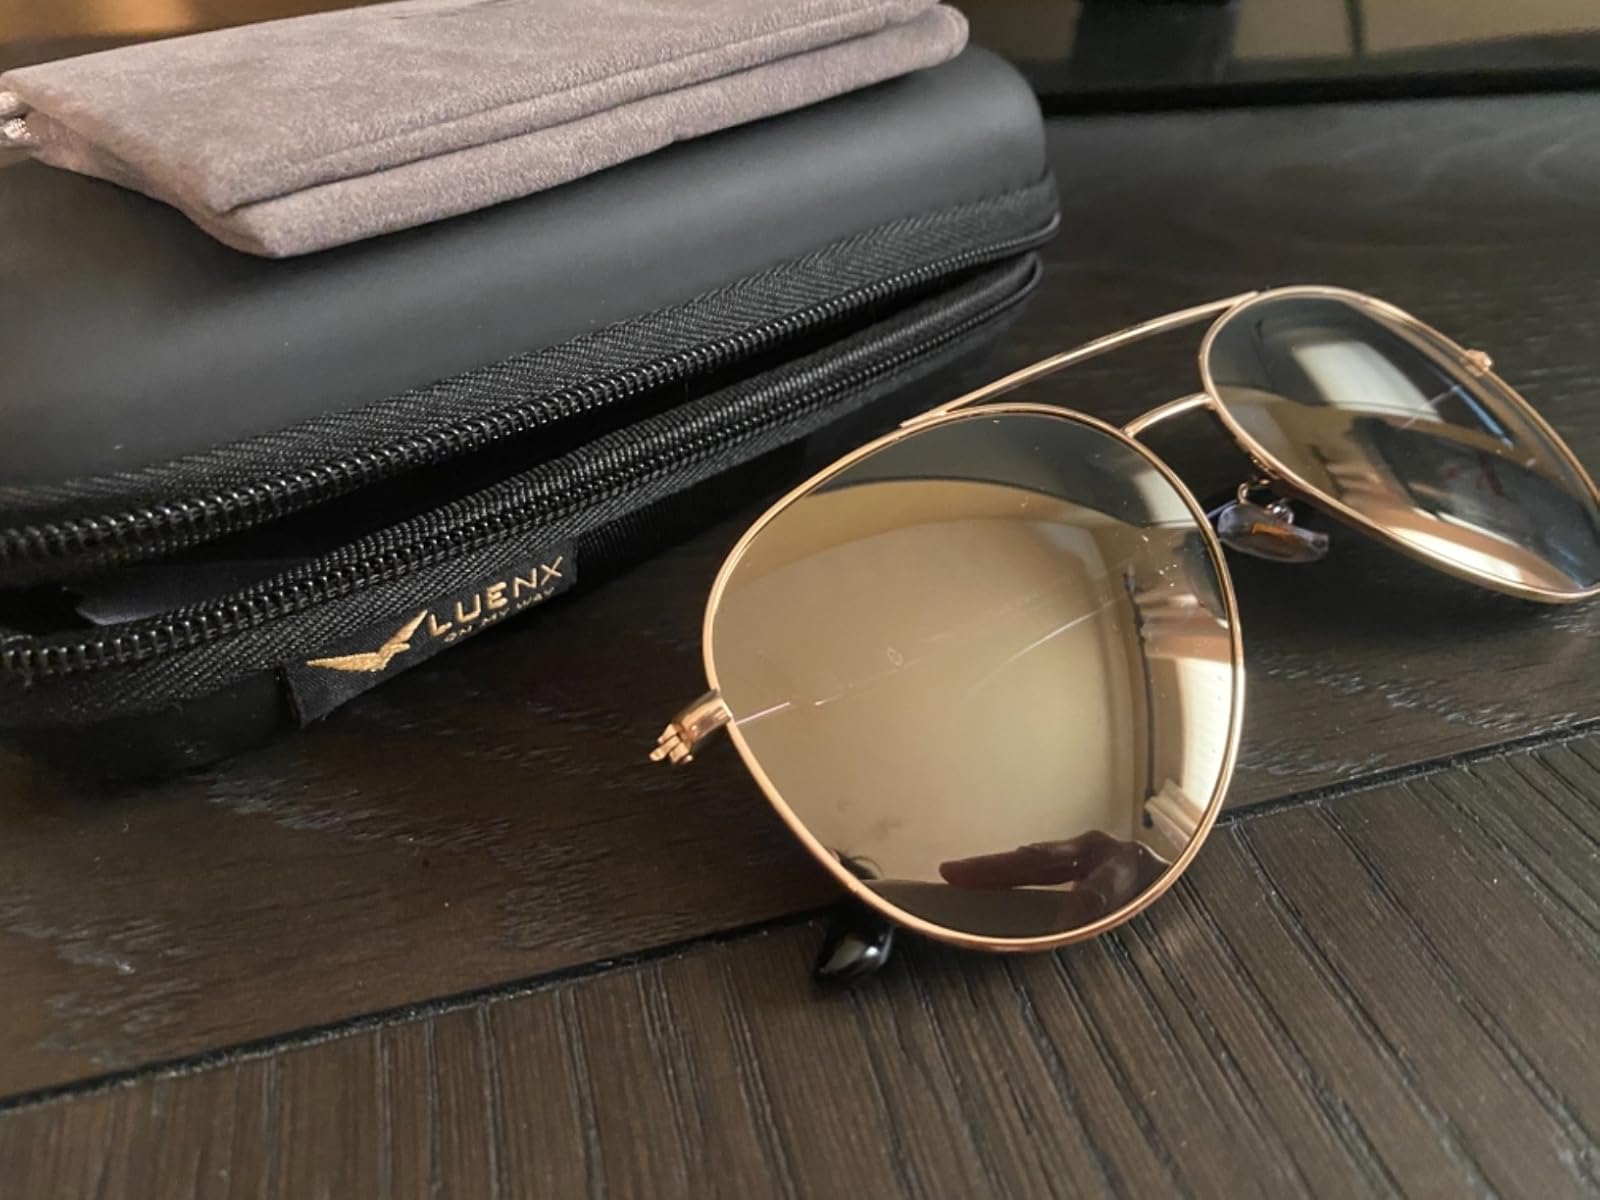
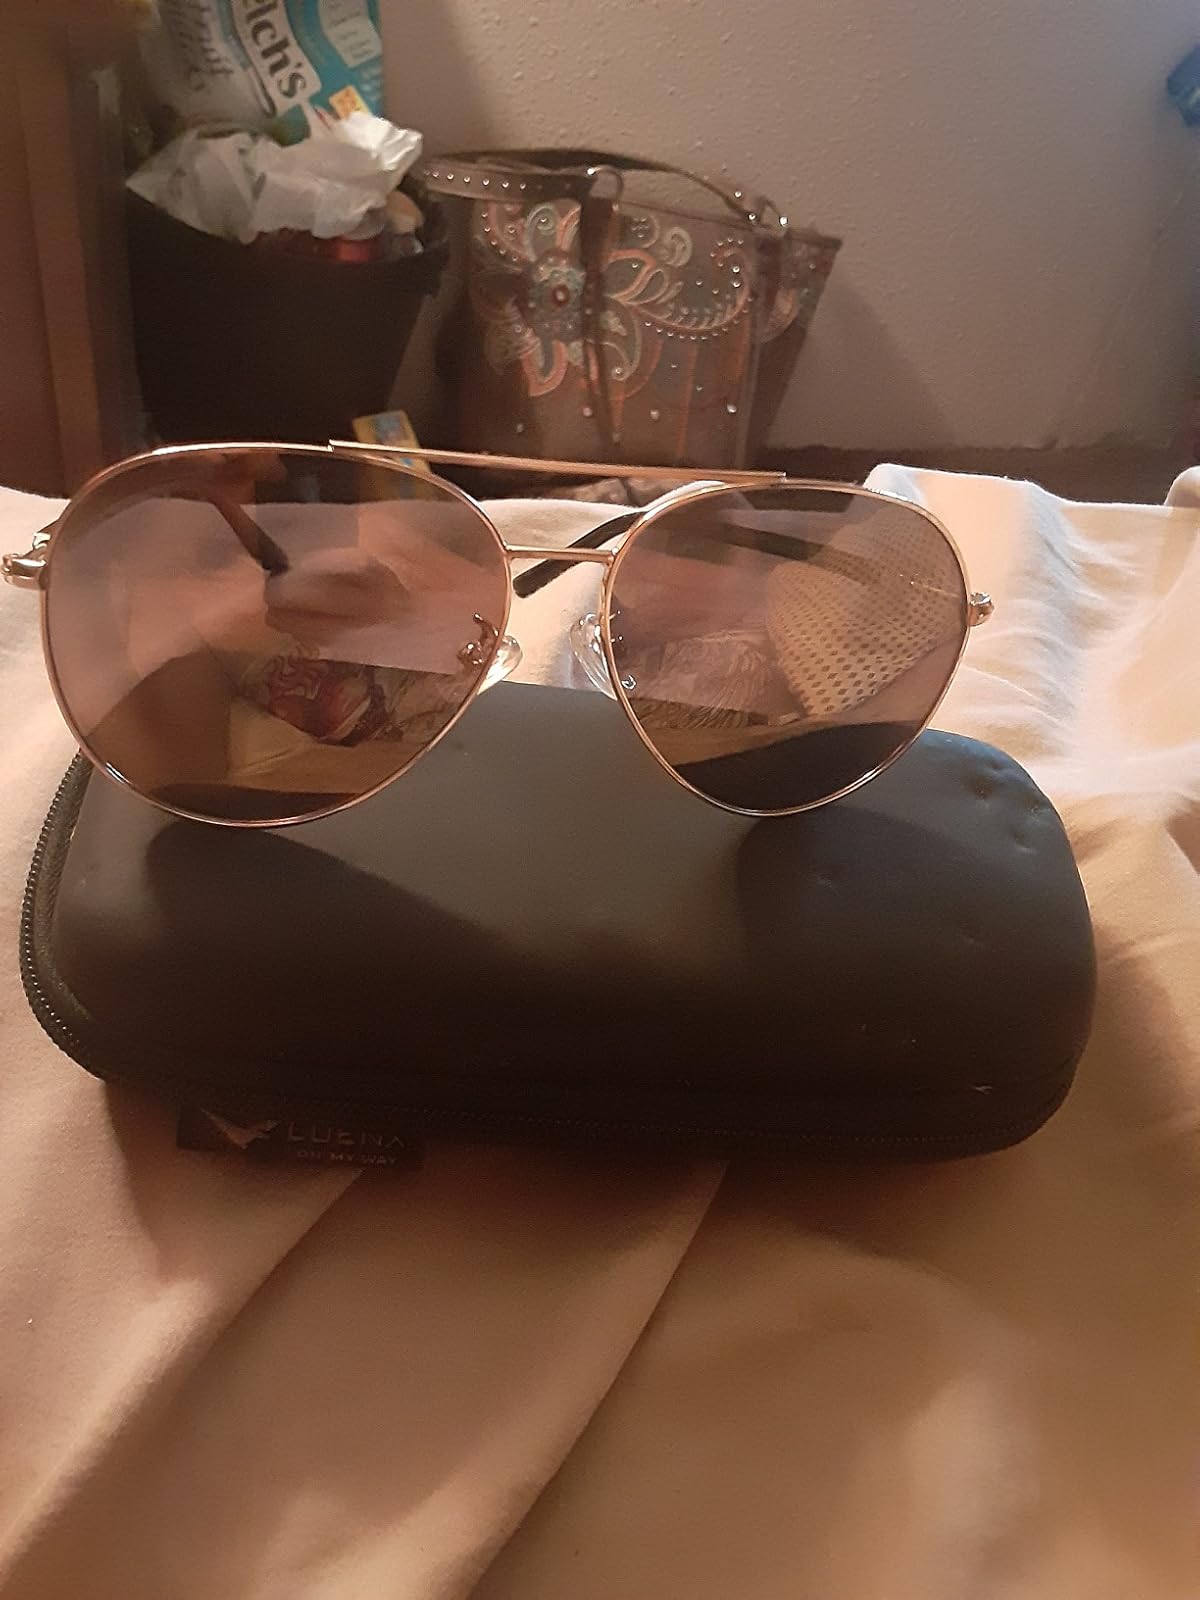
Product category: accessories_sunglasses
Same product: yes